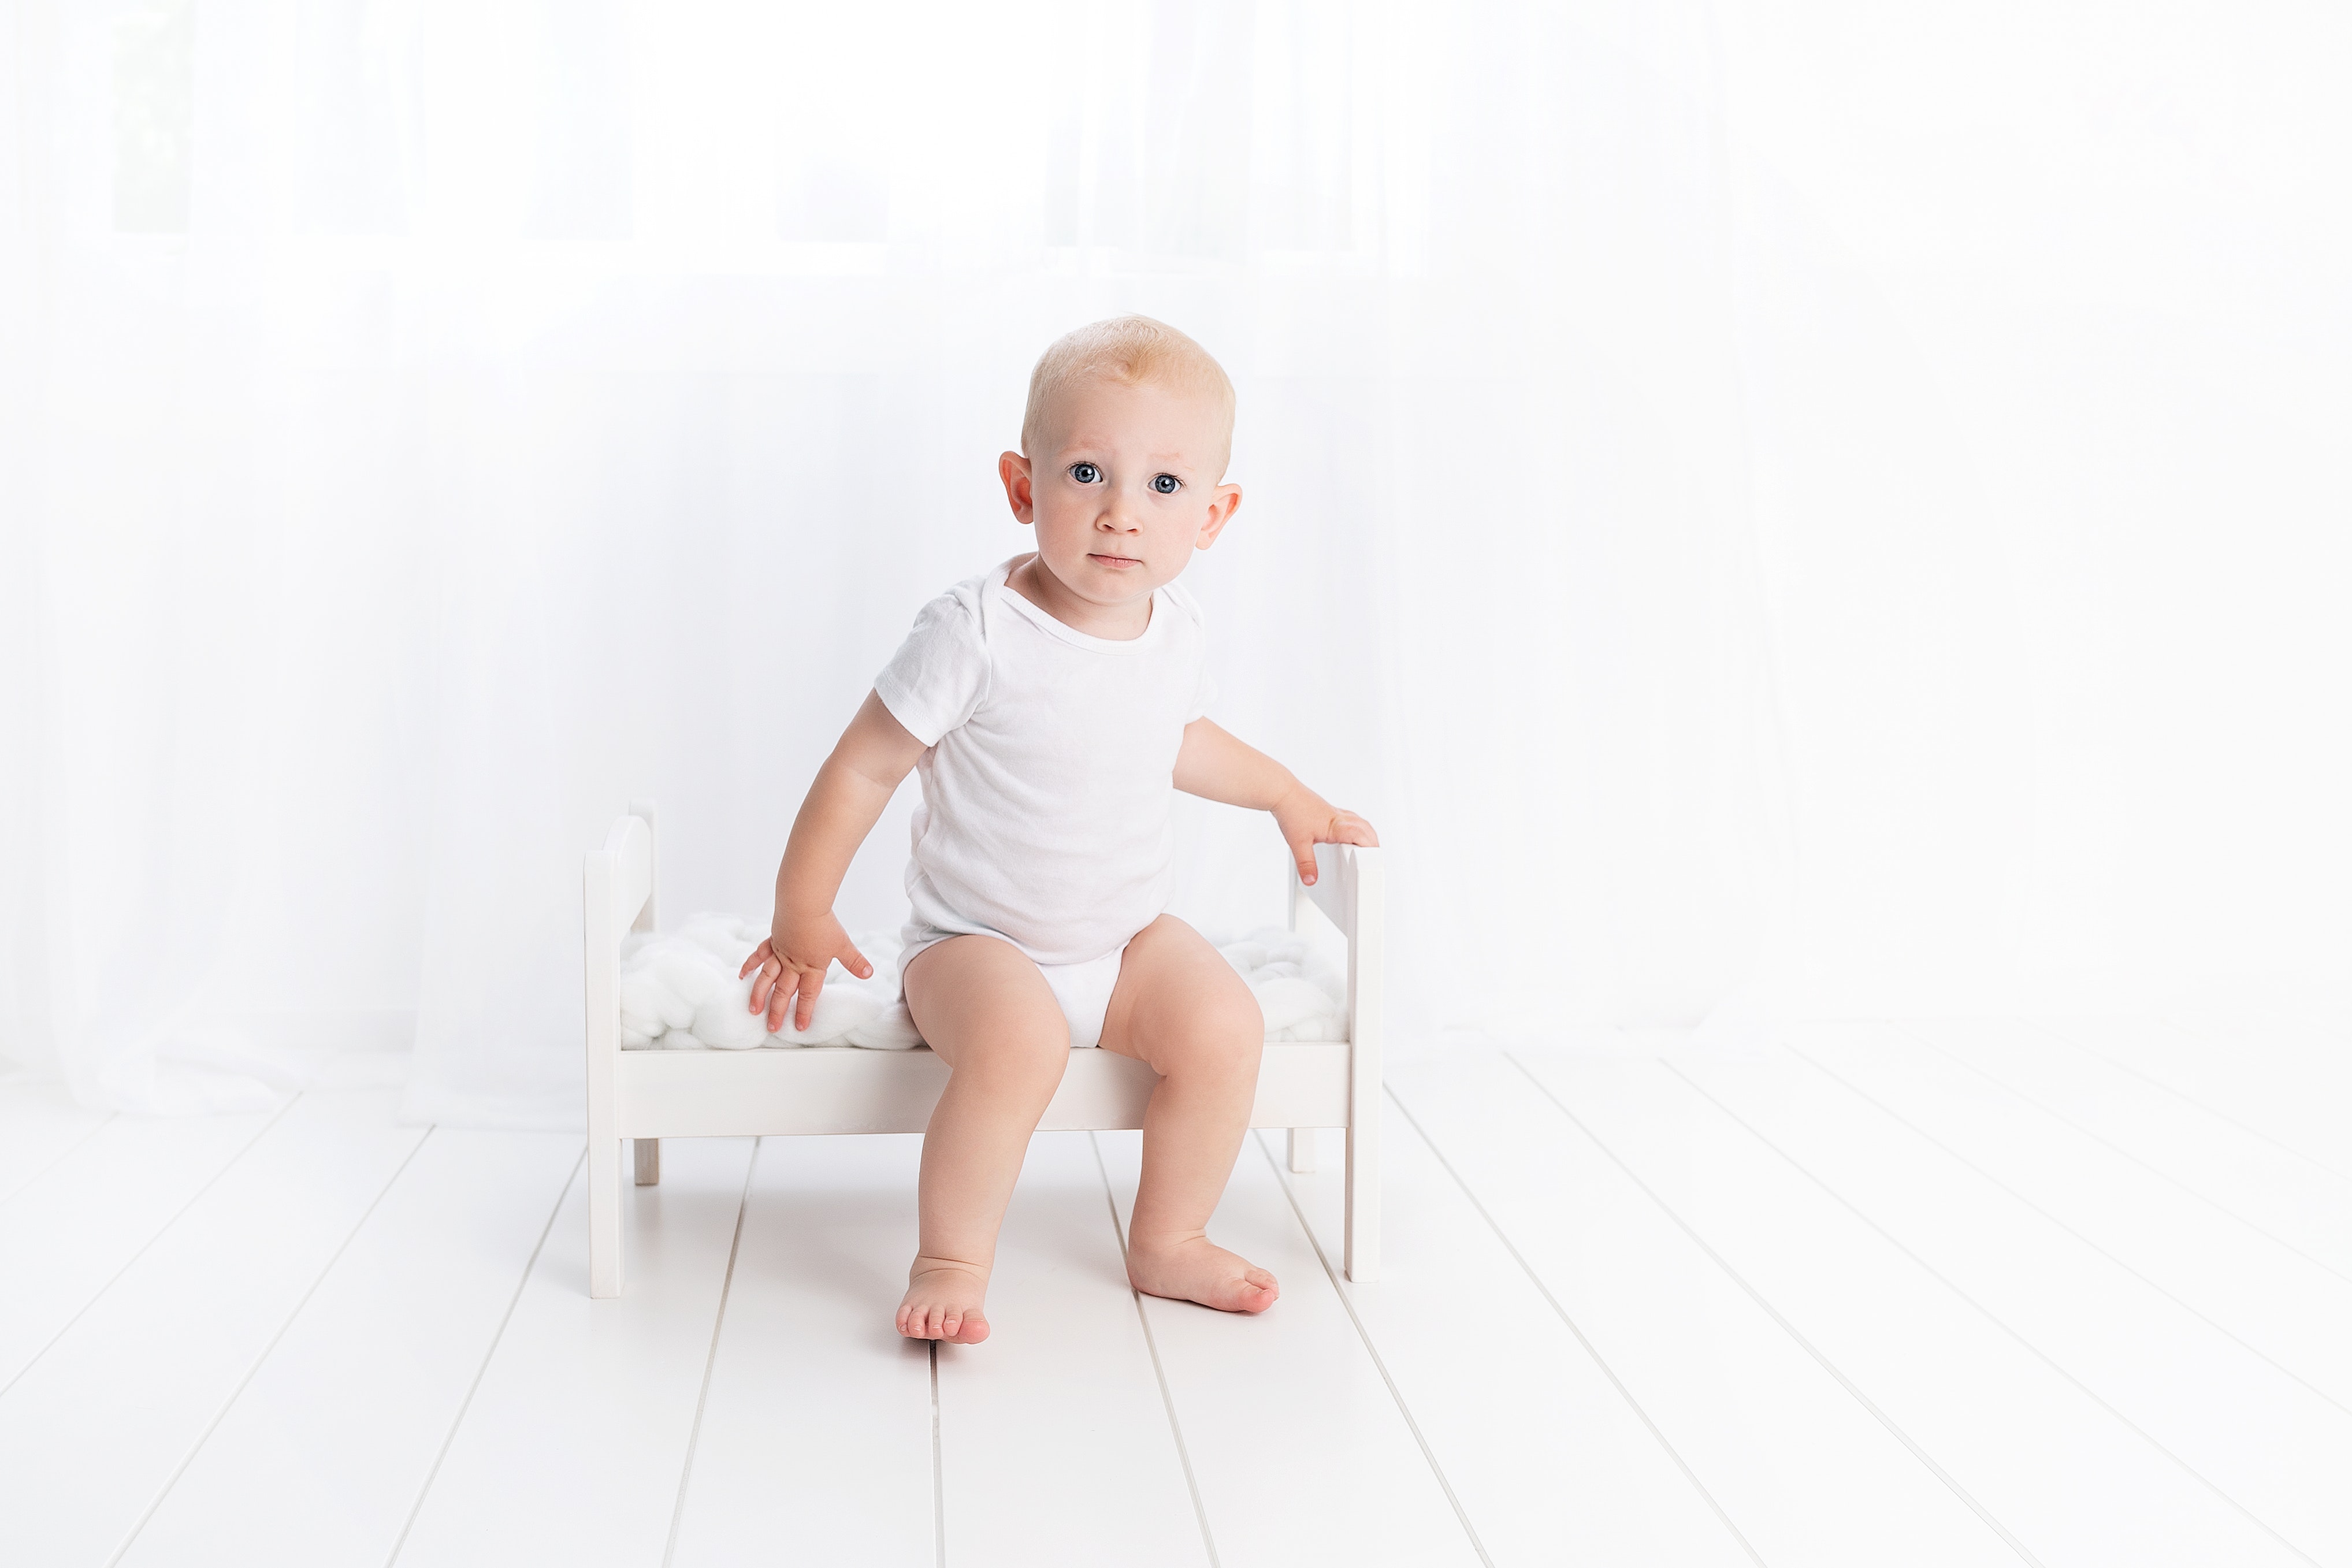
child, white, photograph, product, toddler, standing, baby, sitting, leg, photography, furniture, stock photography, portrait photography, shoe, play